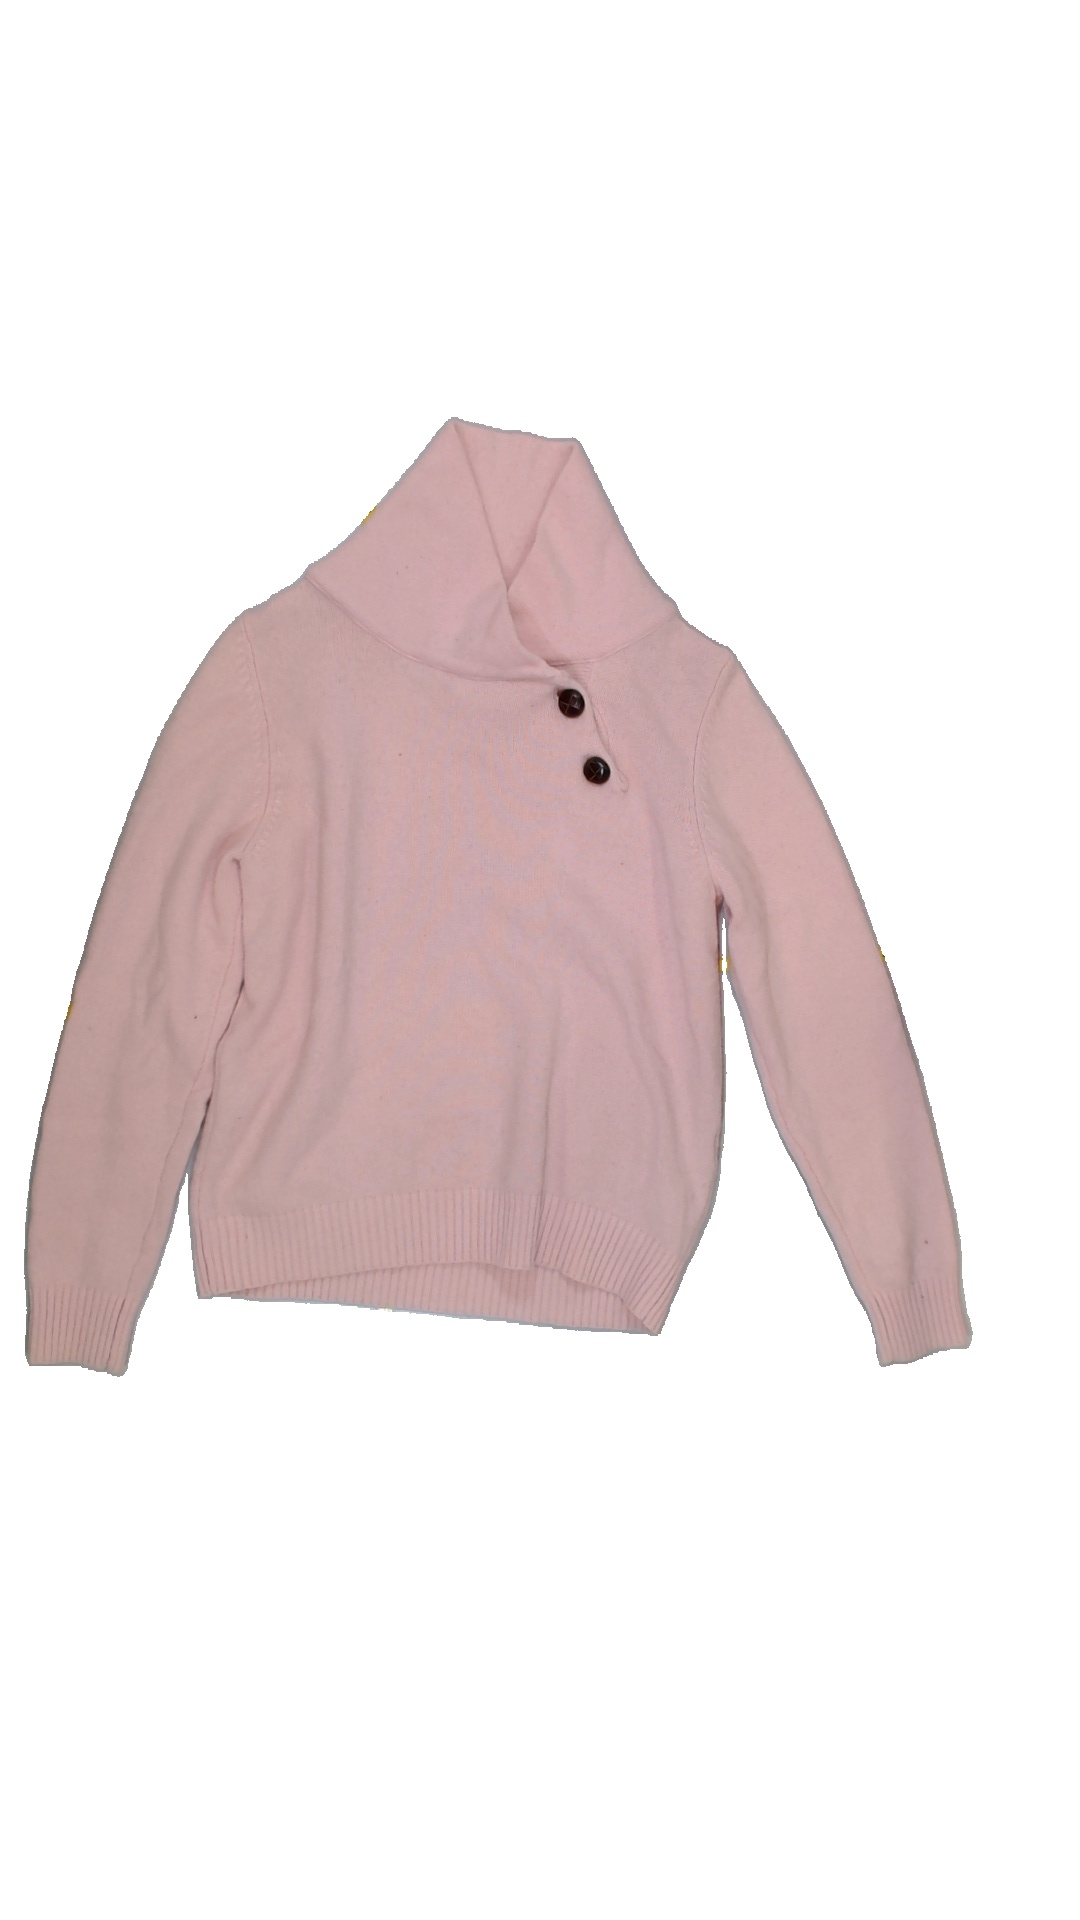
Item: Sweater (Ladies)
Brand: Not Applicable
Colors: pink
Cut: Collar
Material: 100% wool
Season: Winter
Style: No trend
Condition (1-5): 3
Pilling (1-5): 5
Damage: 0
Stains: Yes
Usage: Export
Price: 50-100